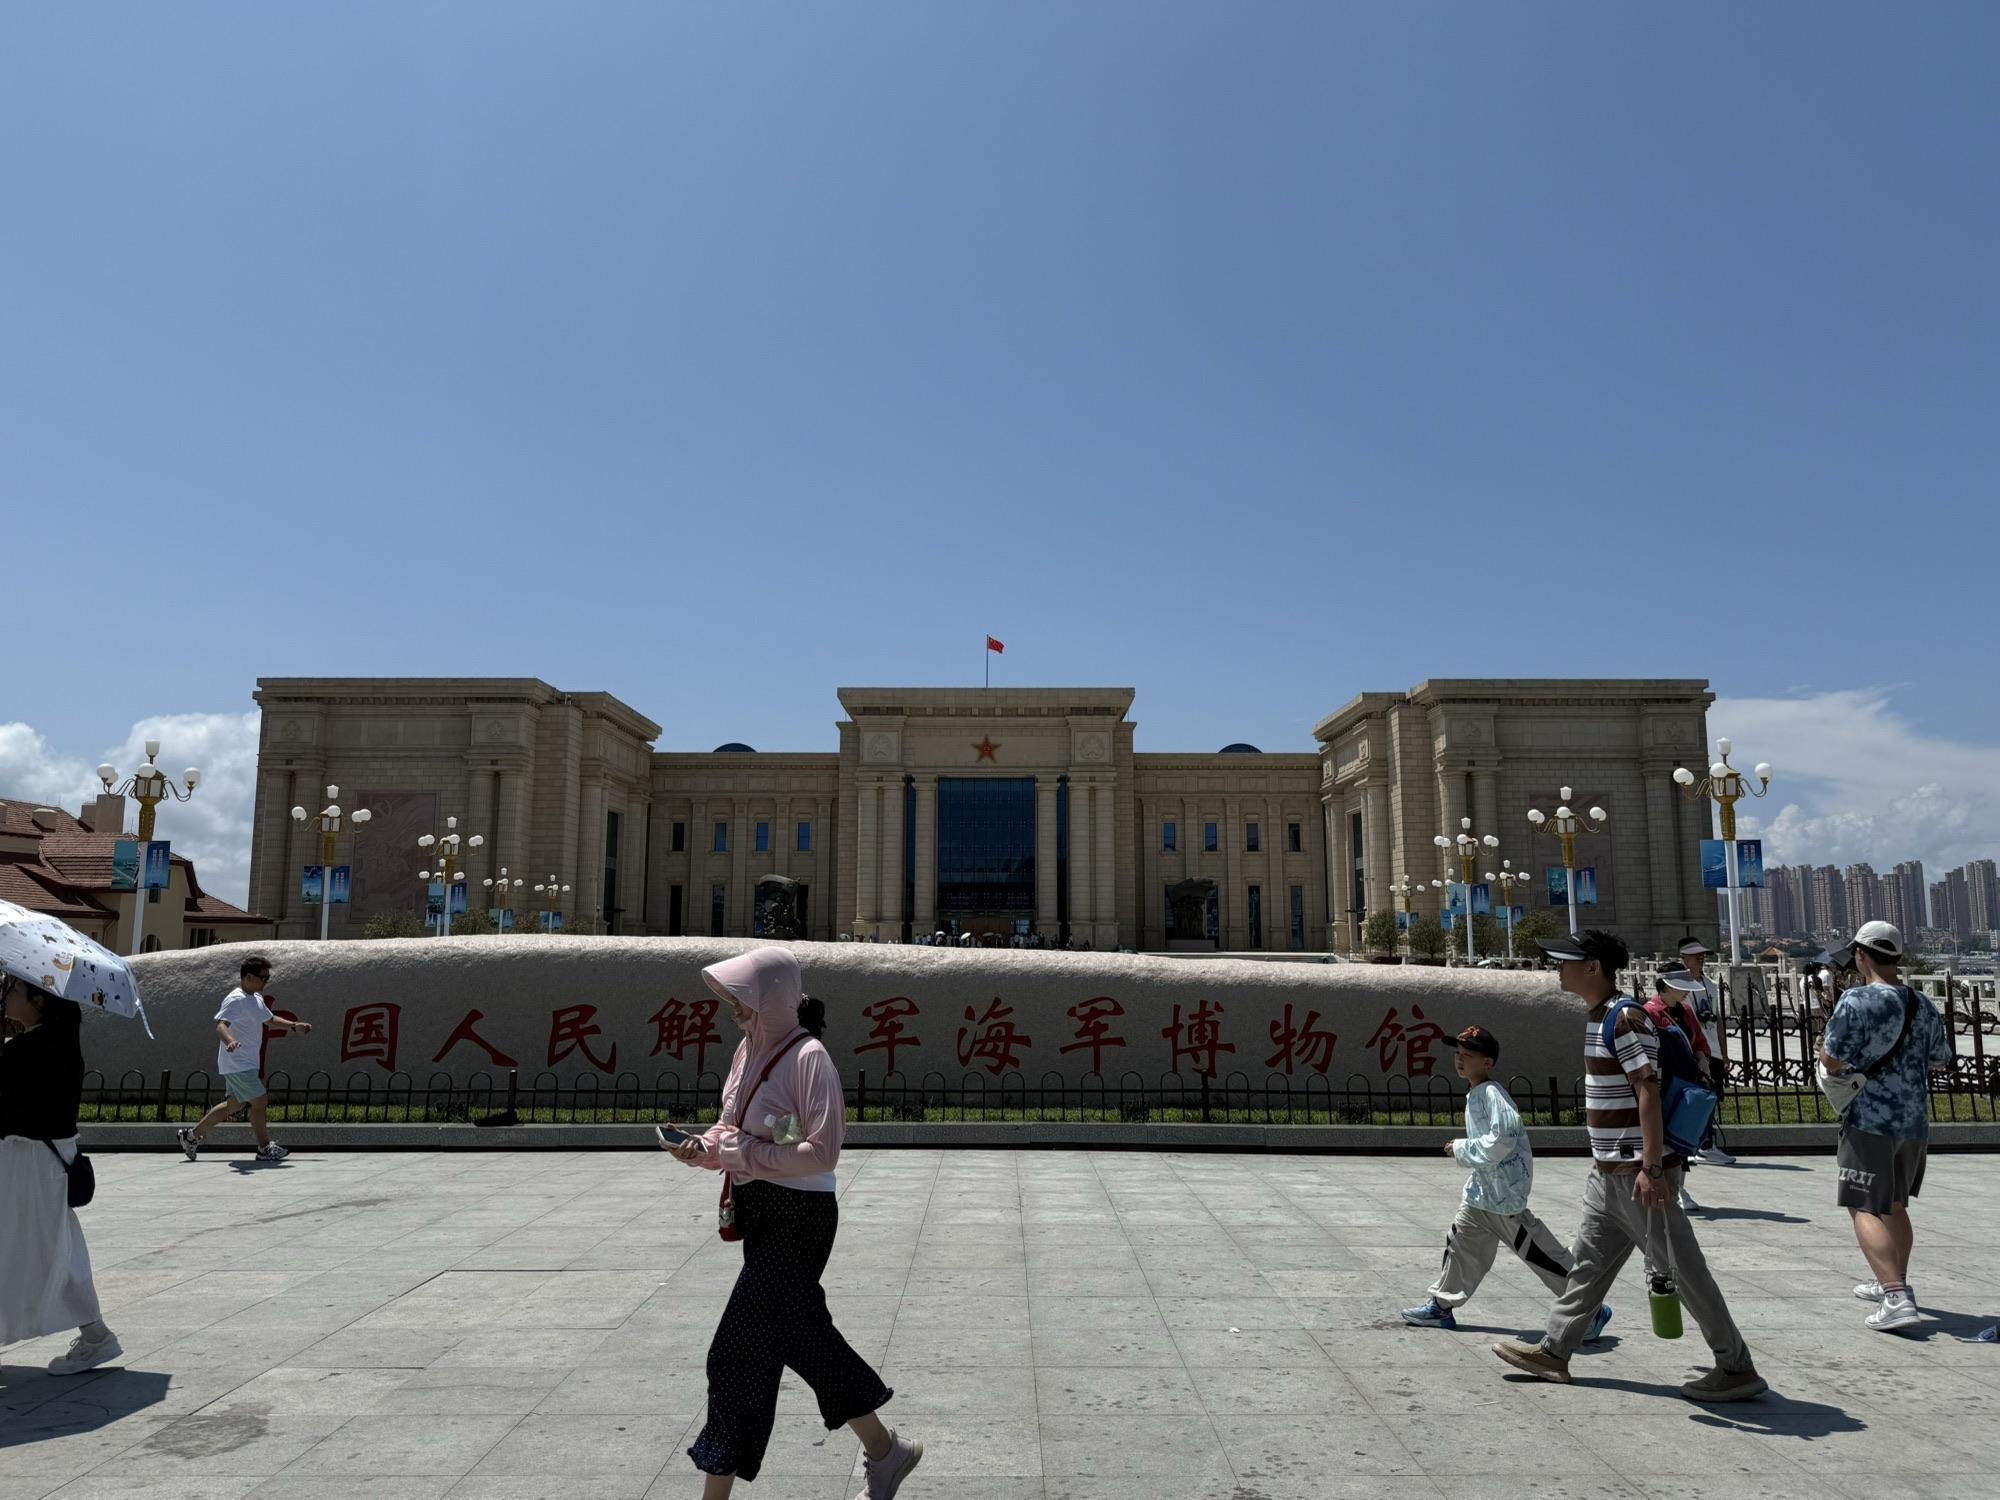
地标名称：中国人民解放军海军博物馆
所在城市：青岛市·市南区